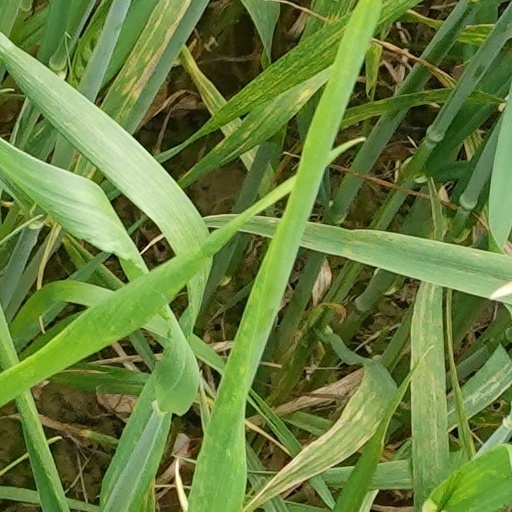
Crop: wheat